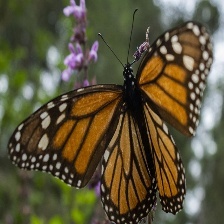
Species: MONARCH
Butterfly family (ImageNet category): monarch